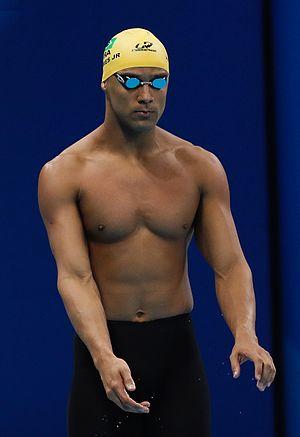
João Luiz Gomes Júnior est un nageur brésilien, spécialiste de brasse en sprint.